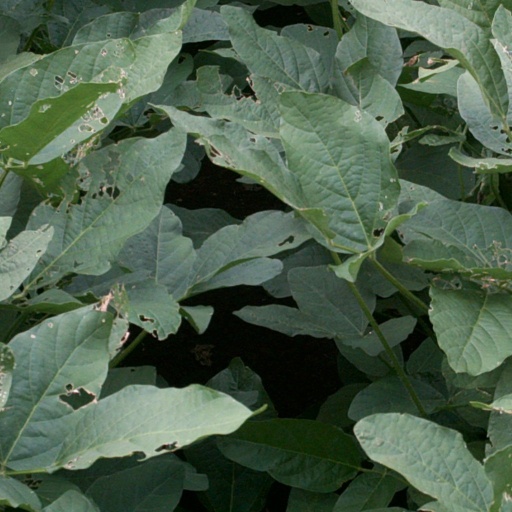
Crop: soybean